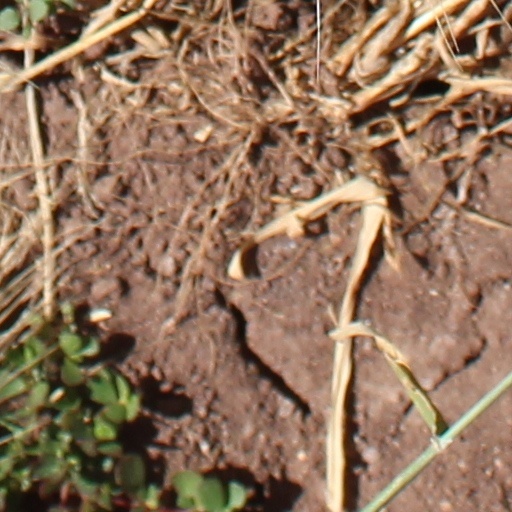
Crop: wheat